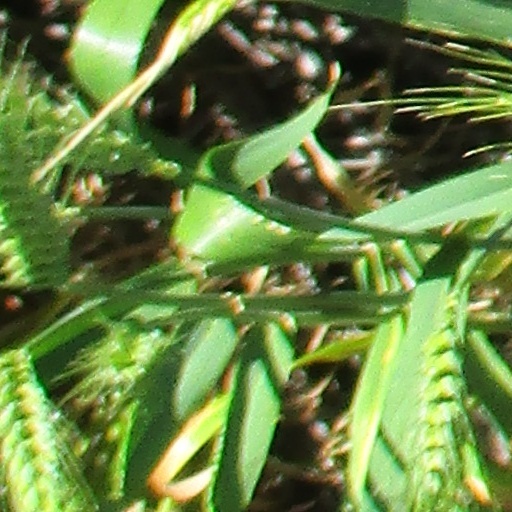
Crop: wheat